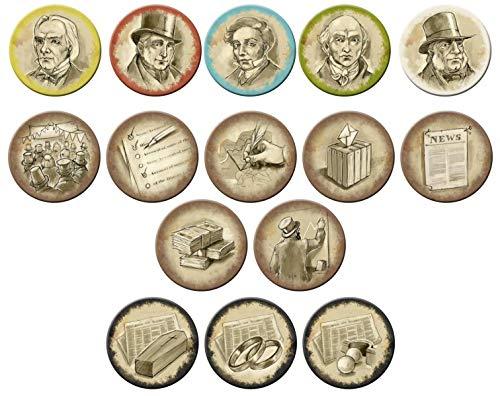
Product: Renegade Game Studios Revolution of 1828 Board Game
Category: Toys & Games | Games & Accessories | Board Games
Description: In this two-player game, you are trying to become the next President of the United States To reach this Lofty goal, each player will try to take election tiles that suit you best and hinder your opponent's campaign.
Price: $27.99
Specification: ProductDimensions:8x8x2inches|ItemWeight:1.85pounds|ShippingWeight:1.85pounds(Viewshippingratesandpolicies)|ASIN:B07KPNN1XS|Itemmodelnumber:RGS0890|Manufacturerrecommendedage:12yearsandup